Self-Portrait (Rembrandt, Vienna)

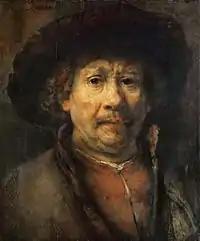
Rembrandt. "Self Portrait", c. 1655. Oil on panel, 48.9 x 40.2 cm. Kunsthistorisches Museum.

Self Portrait (or The Large Self-Portrait) is an oil-on-canvas painting by the Dutch artist Rembrandt. Painted in 1652, it is one of more than 40 painted self-portraits by Rembrandt, and was the first he had painted since 1645. In composition it is different from his previous self-portraits, depicting the painter in a direct frontal pose, hands on his hips, and with an air of self-confidence. It was painted the year that his financial difficulties began, and breaks with the sumptuous finery he had worn in previous self-portraits. Art historian Christopher White has called it "one of the most magisterial and sombre of these (late) pictures". It is in the Kunsthistorisches Museum in Vienna.